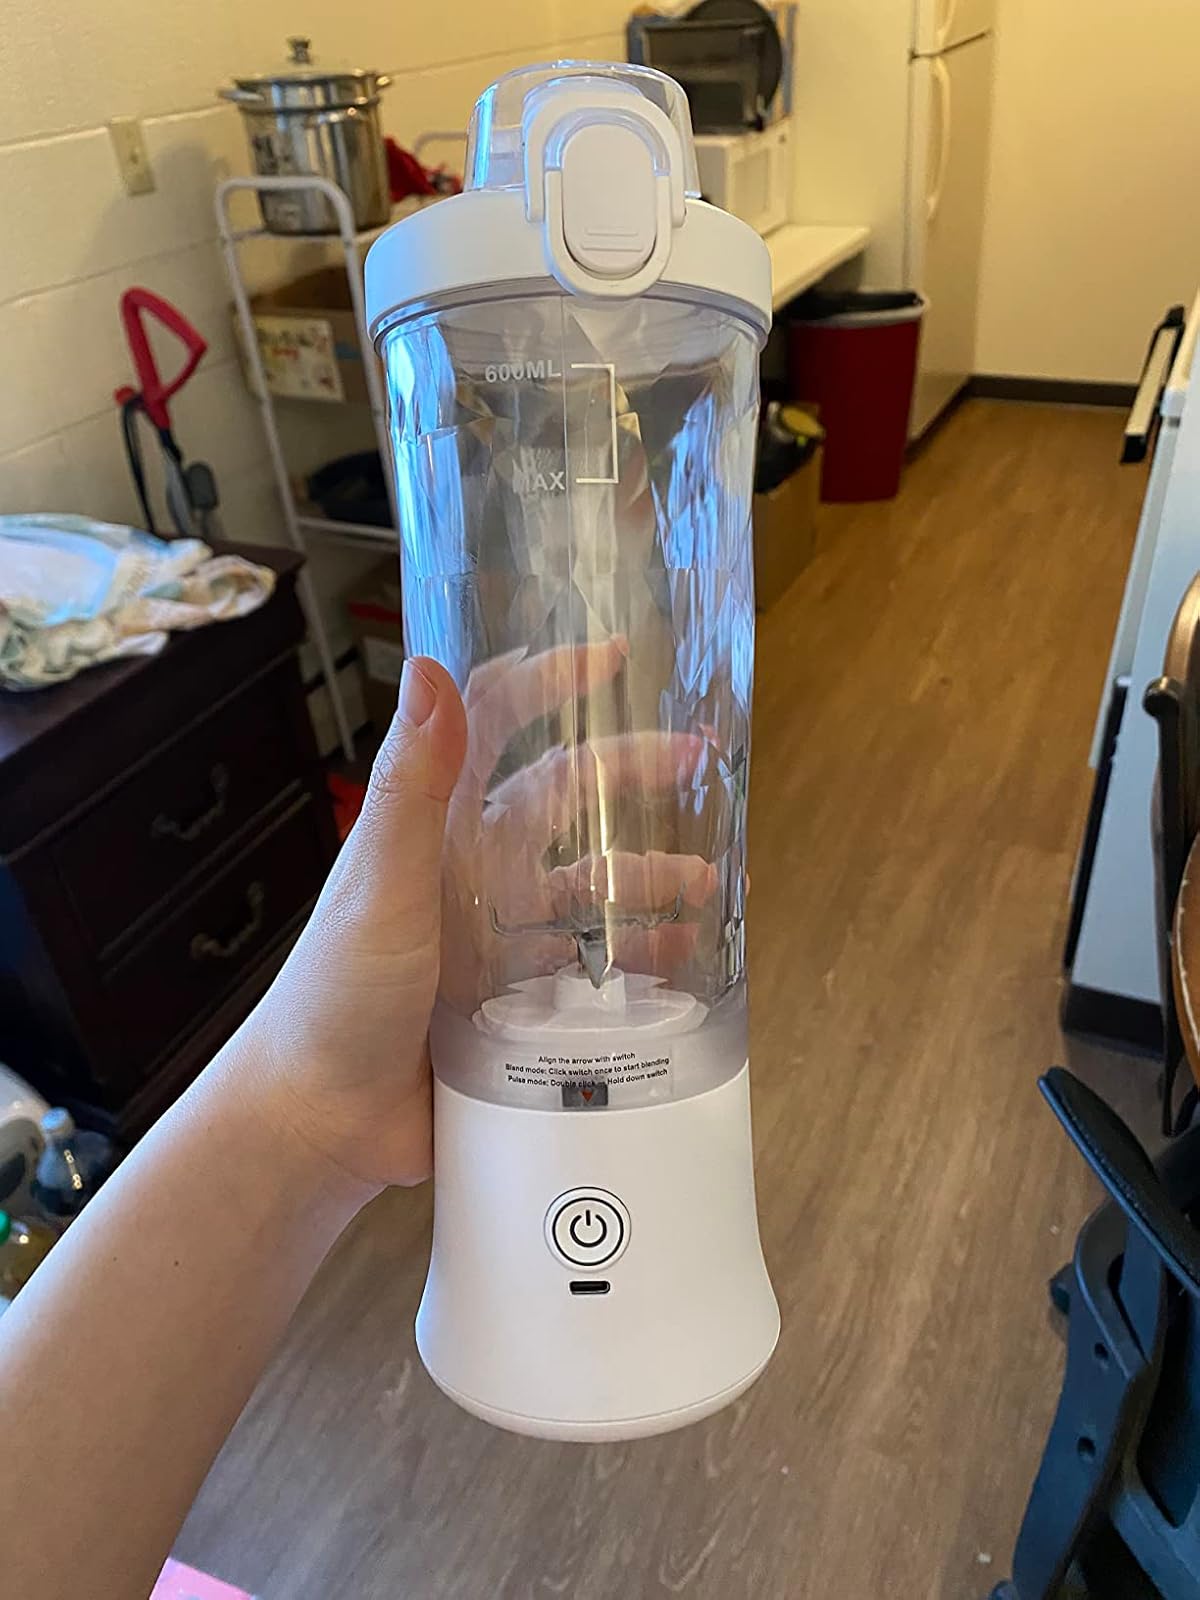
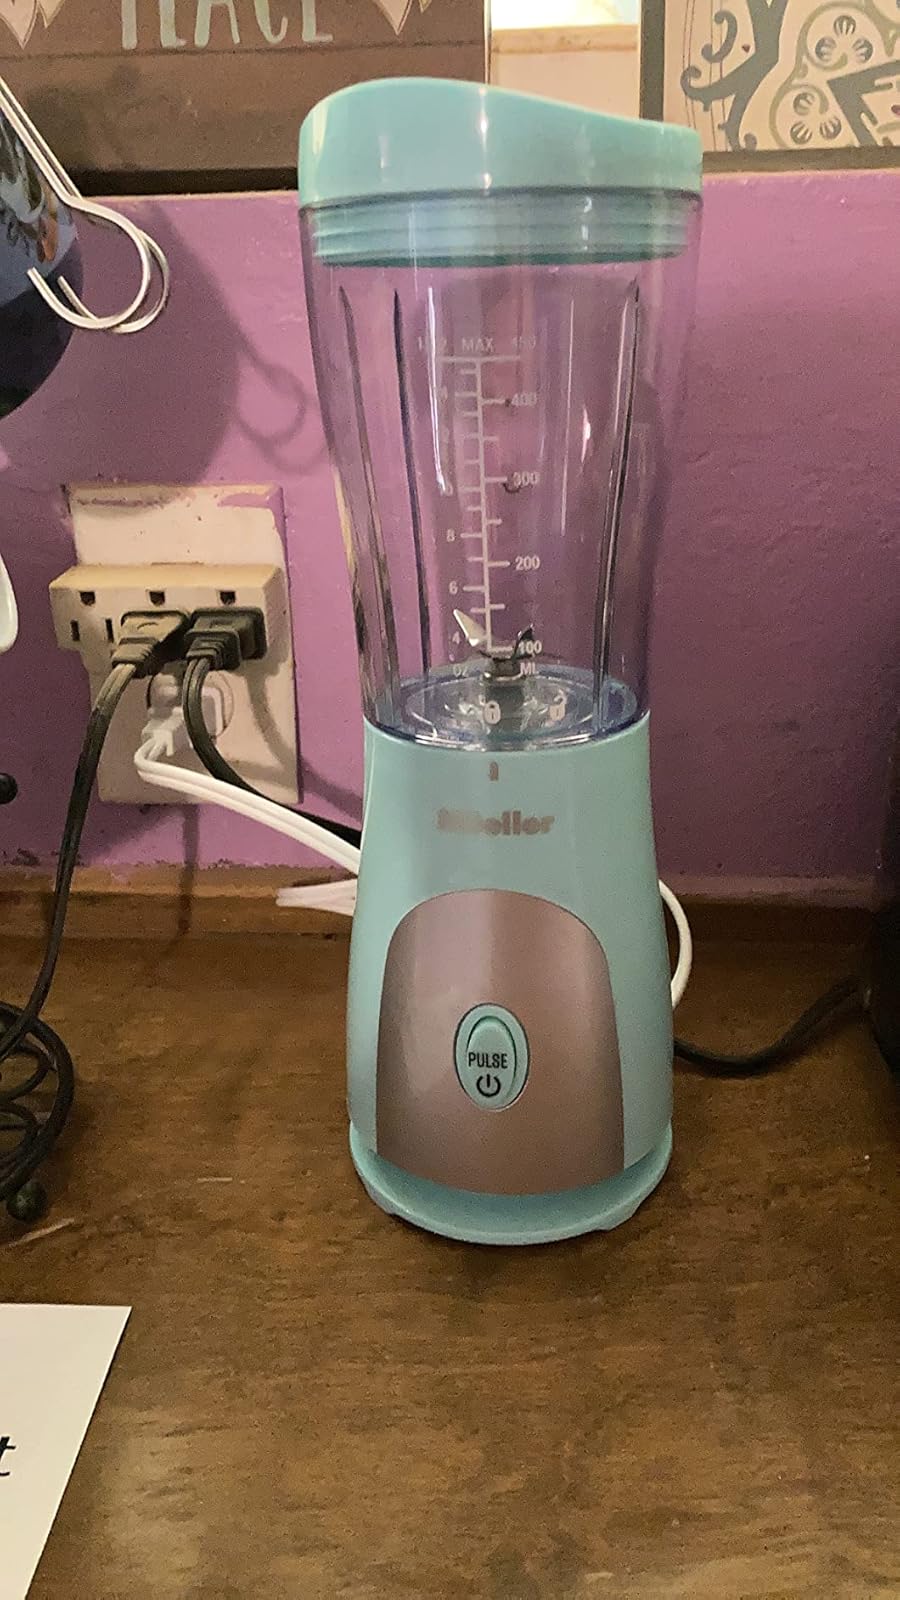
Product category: items_blender
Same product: no